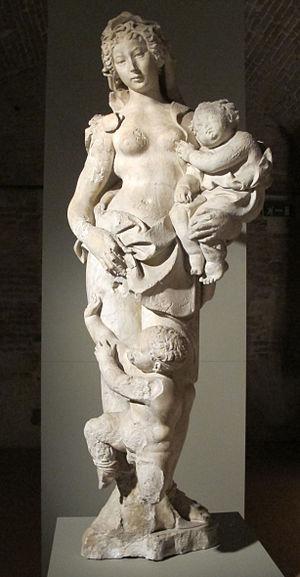
Acca Larentia est une obscure déesse chtonienne de Rome.